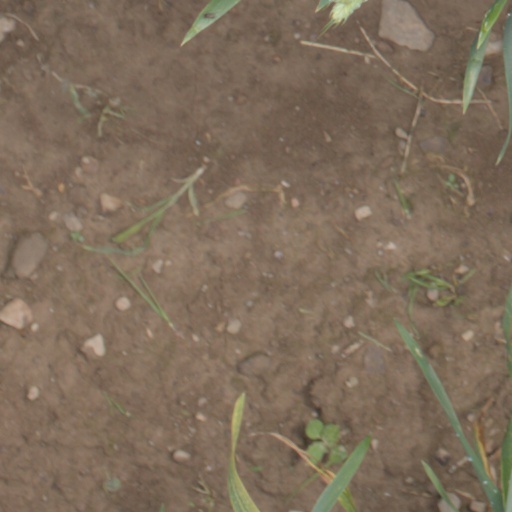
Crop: wheat